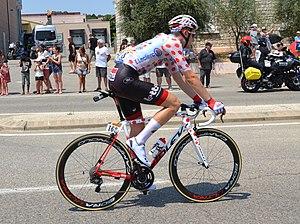
Peloton lors de l'étape 17 du Tour de France 2019, à Rasteau
La 16ᵉ étape du Tour de France 2019 se déroule le mardi 23 juillet 2019 autour de Nîmes, sur un parcours peu vallonné de 177 kilomètres et sous une forte chaleur. Une échappée de cinq coureurs est reprise peu avant l'arrivée et l'étape est finalement remportée au sprint par l'Australien Caleb Ewan. L'étape est marquée par l'abandon sur chute d'un des favoris, Jakob Fuglsang alors 9ᵉ du classement général. Les premiers des classements restent les mêmes à l'issue de l'étape : Julian Alaphilippe pour le général, Peter Sagan pour les points, Tim Wellens pour la montagne, Egan Bernal pour le meilleur jeune et Movistar pour le classement par équipes. Alexis Gougeard, un des cinq échappés, est élu le plus combatif du jour.